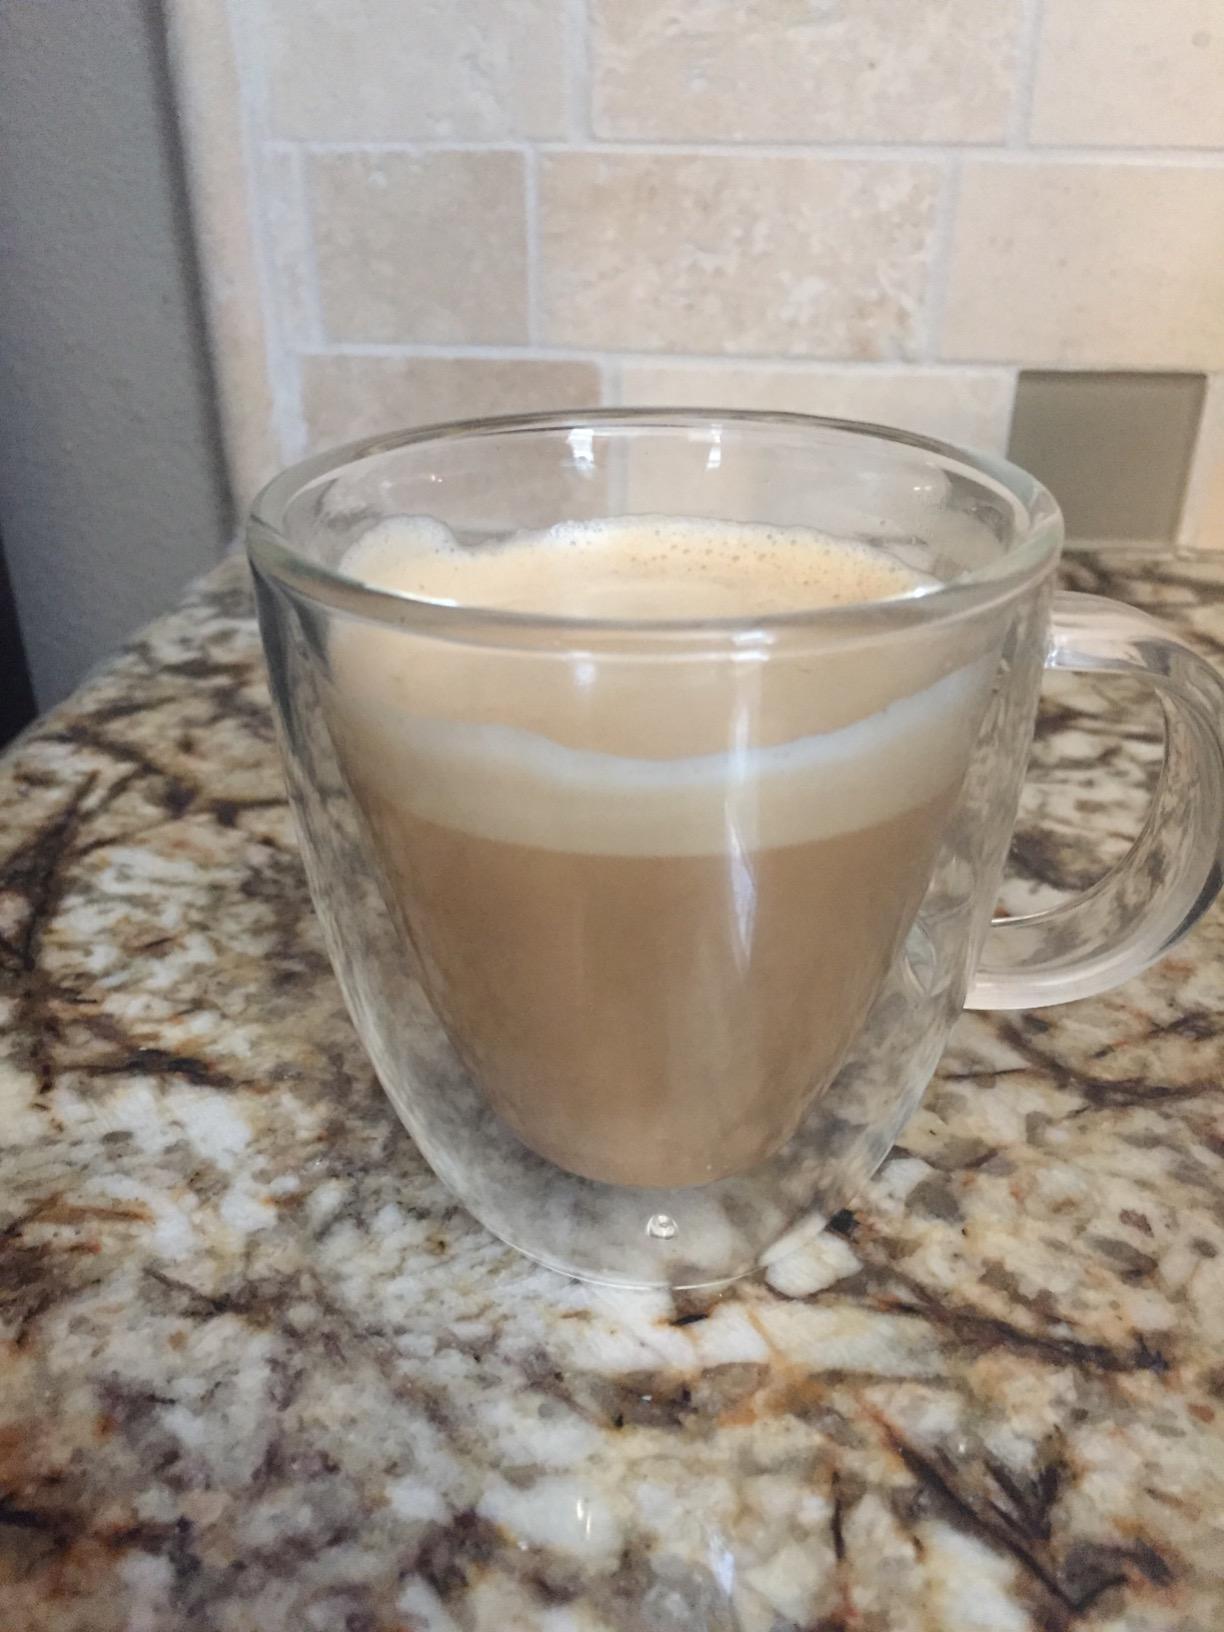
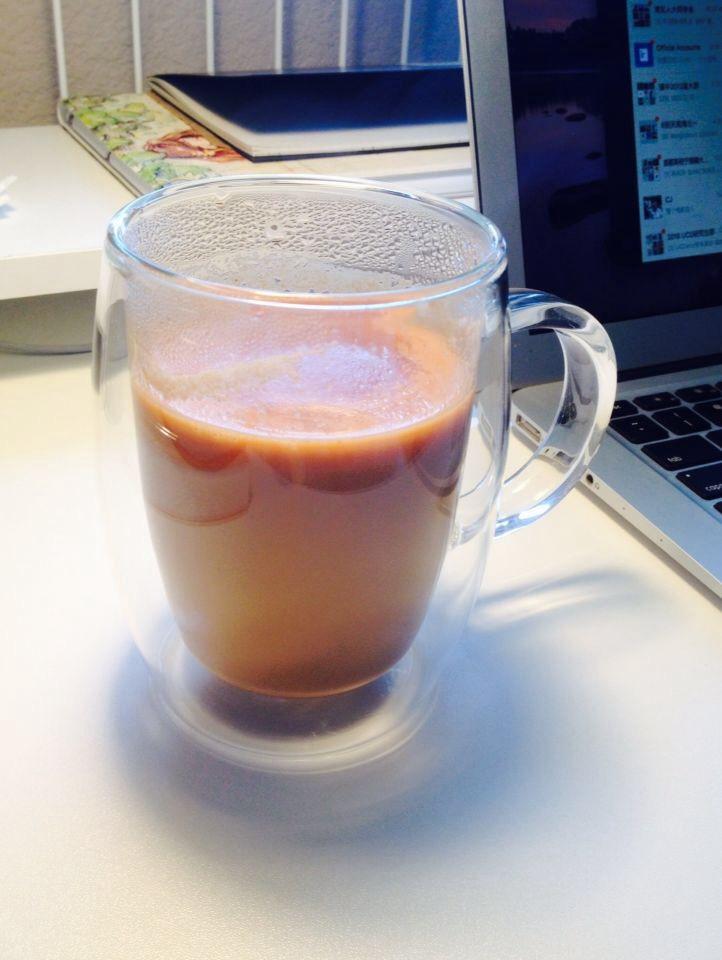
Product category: items_mug
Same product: no